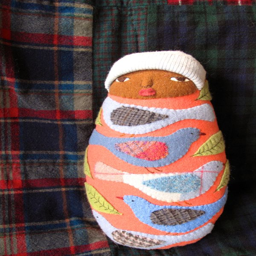
doll the art and craft of person !